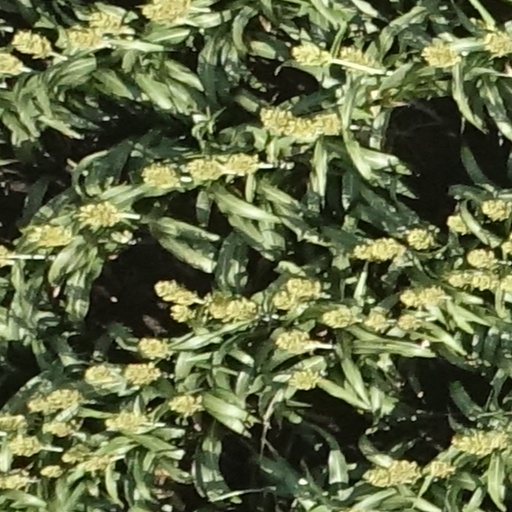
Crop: sorghum